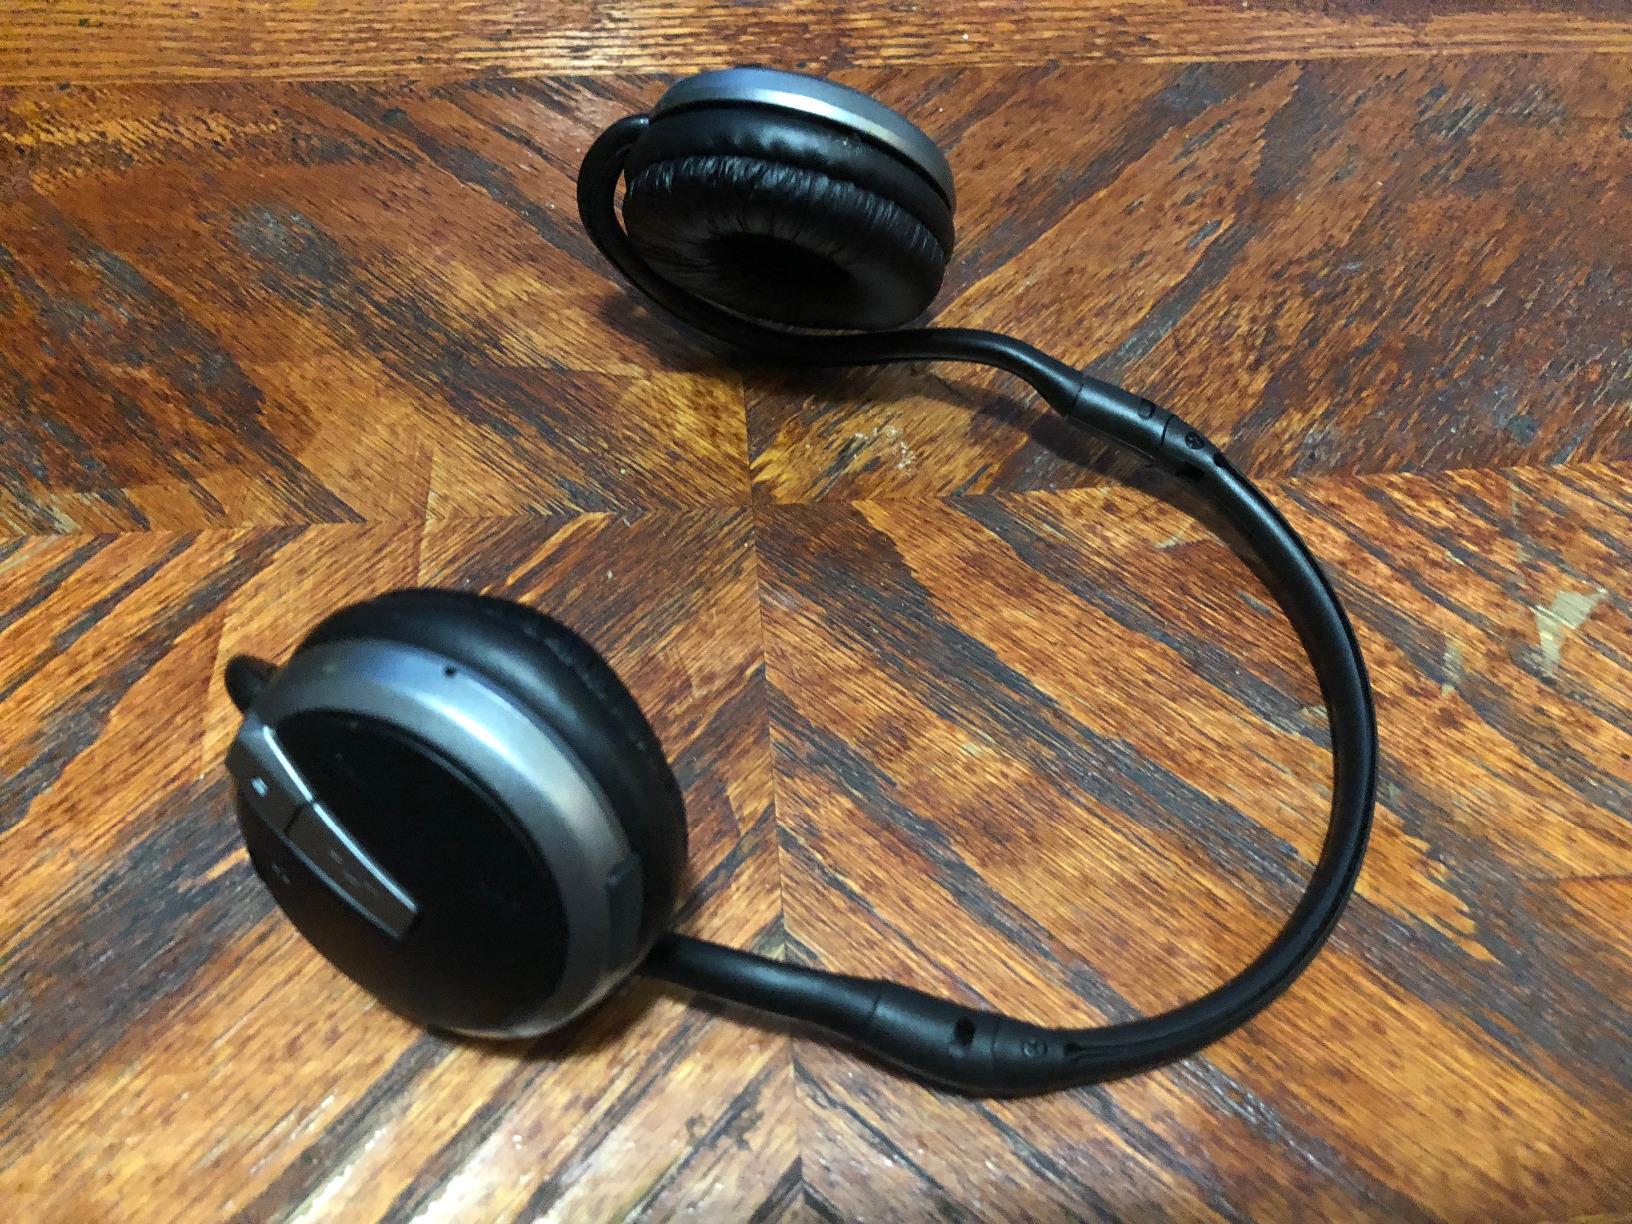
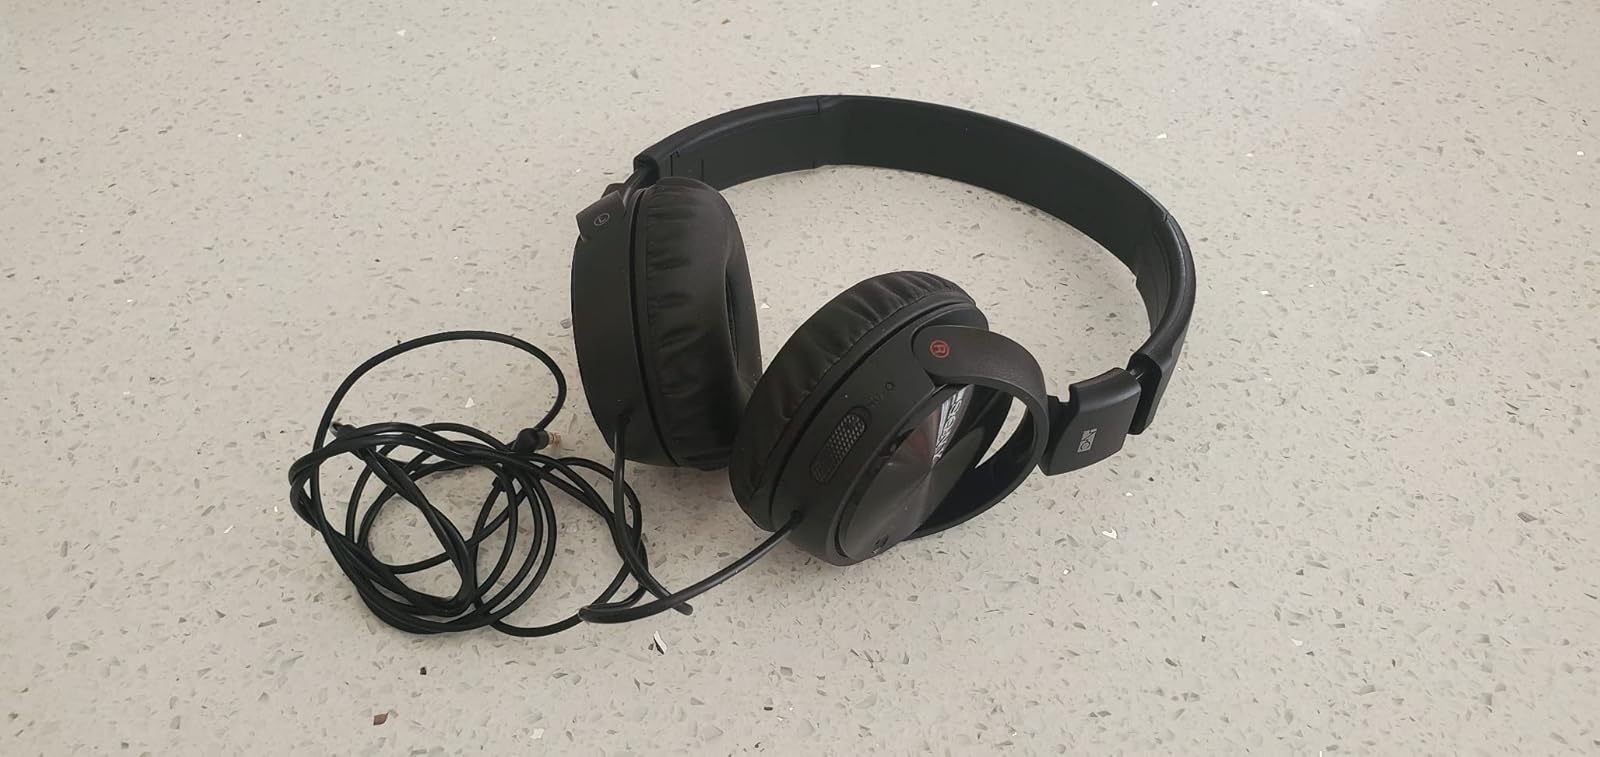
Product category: headphones
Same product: no